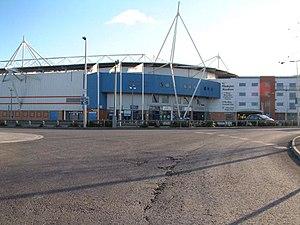
Le Madejski Stadium est un stade localisé à Reading, dans le Berkshire, en Angleterre.